Cut Copy

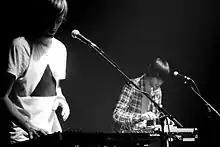
Cut Copy performing at Point Éphémère in Paris, 2008

For much of 2006, Whitford had been working on the second album using the three-piece template that had been touring the world. Towards the end of September, he had much of the album complete in demo form. These recordings were sent to Tim Goldsworthy who agreed to produce the new record. In early 2007 the band travelled to New York where the new album was completed in a six-week period. Whitford commented on Goldsworthy's contribution that "he was almost like an extra member of the band and gave us feedback on things that were working and things that he thought we could change. On top of that he has an incredible wealth of experience with what he's done with other records and brought some of those recording techniques to our music". After some mixing in Los Angeles, the album was finalised at the band's homebase in Melbourne.